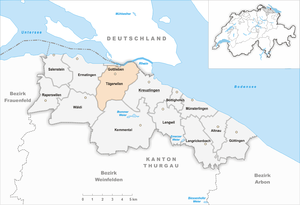
Tägerwilen est une commune suisse du canton de Thurgovie.